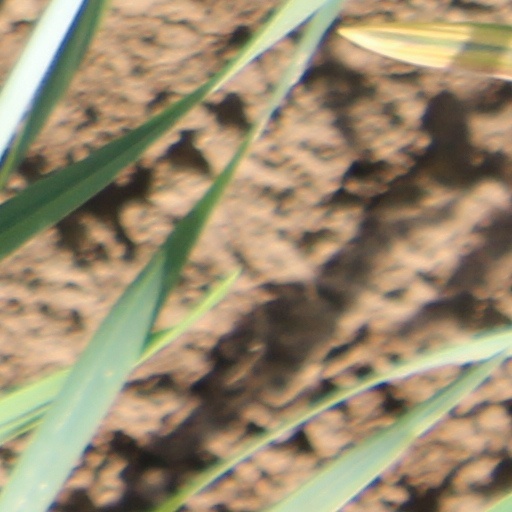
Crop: wheat